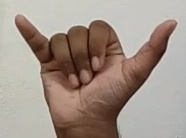
ASL sign: Y